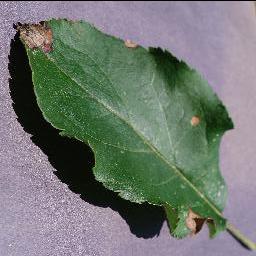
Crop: apple
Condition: black_rot